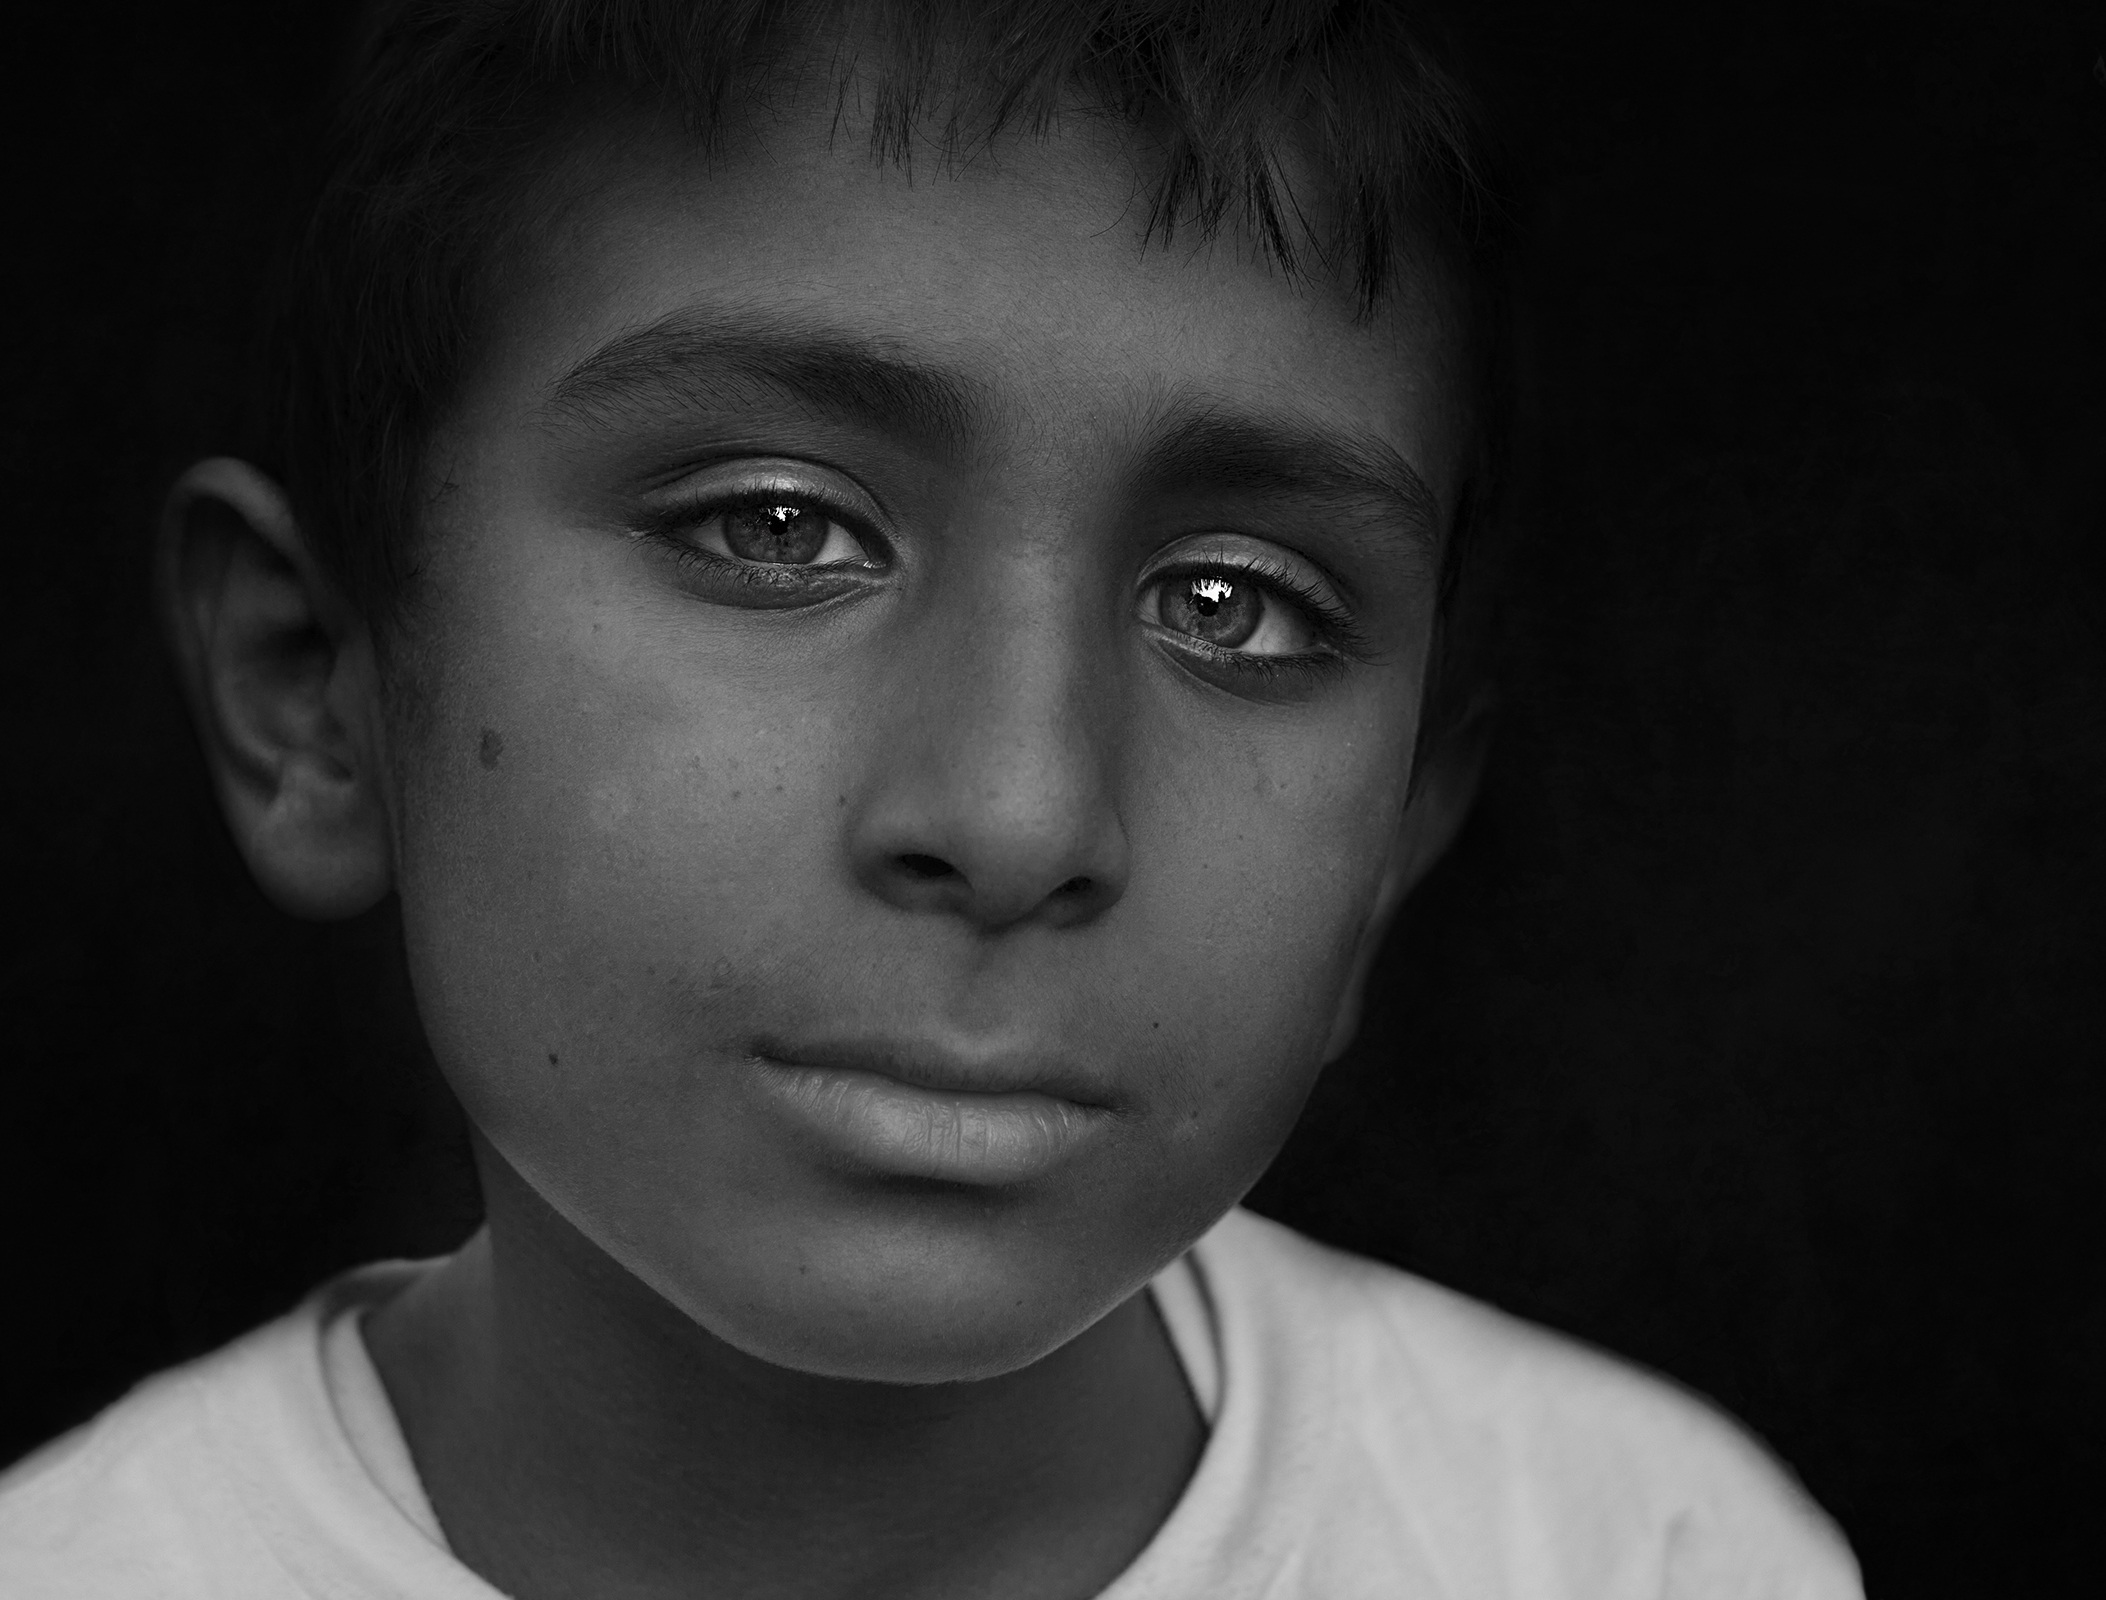
person, black and white, people, girl, white, street, photography, boy, male, portrait, model, young, child, black, monochrome, facial expression, smile, close up, face, nose, eye, head, skin, beauty, organ, handsome, emotion, monochrome photography, portrait photography